2018 EFL League Two play-off final

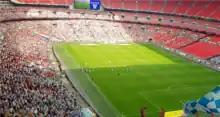
Coventry City players celebrate after scoring their third goal

No changes were made to either team during half time and Exeter kicked off the second half. Two minutes in, a pass from Bayliss found McNulty whose shot from close range was saved by Pym. A minute later, the deadlock was broken as Coventry took a 1–0 lead through Jordan Willis who turned and shot from outside the box, his strike curling past Pym. Three minutes later, Coventry made their first substitution of the afternoon with Biamou being replaced by Jonson Clarke-Harris. On 53 minutes, they doubled their lead as a deflected shot from Shipley beat Pym in the Exeter goal. Two consecutive corners for Exeter came to nothing while a strike from Shipley went wide. In the 62nd minute, Exeter made a double substitution, with Woodman and Dean Moxey being replaced by Lloyd James and Matt Jay. On 68 minutes, Grimmer made it 3–0 to Coventry with a curling shot from the edge of the area. Six minutes later, both sides made further substitutions, Shipley replaced by Kyel Reid for Coventry and Kyle Edwards coming on for Boateng for Exeter. In the 75th minute, Exeter went close with Harley's dipping shot saved by Burge. With twelve minutes of regulation time remaining, Pym was forced to make a save from a curling Bayliss shot before Jay's long-range strike for Exeter was gathered by Burge. In the 83rd minute, Coventry made their final change, with Jordan Ponticelli coming on for McNulty. Five minutes later Clarke-Harris' shot from distance went astray before Edwards scored a consolation goal for Exeter with another curled strike.